Rose Bampton

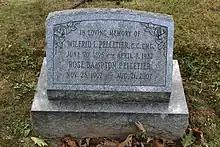
Rose Bampton Tombstone in St. David's Episcopal Church graveyard

Bampton and her husband both decided to leave the Met when Rudolf Bing was appointed the company's new general manager in 1950. Bampton stated in a 1989 interview that, "Both of us got the feeling that we wouldn't be happy with the new regime." She continued to appear in operas into the early 1960s, although her opera schedule after 1950 was sparse in comparison to the schedule she kept in the 1930s and 1940s. Bampton's last opera performance was in "Dialogues of the Carmelites" as Mme. de Croissy at Mount Saint Mary College in Newburgh, New York in 1963. She continued to perform sporadically in recitals and concerts into the early 1970s. Her husband died in 1982 and she never remarried.